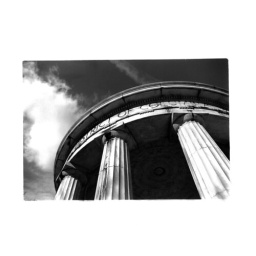
Powerful sky over monument in Washington, D.C.